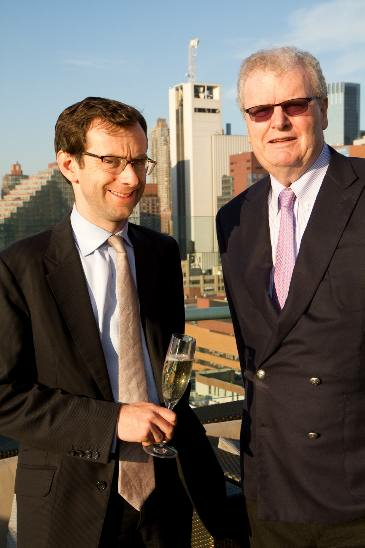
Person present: Yes